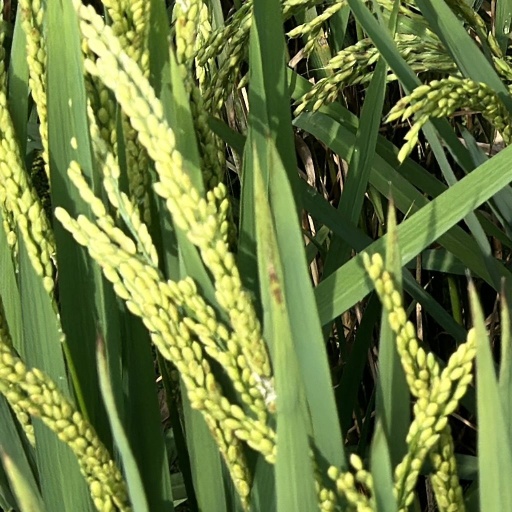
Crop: rice